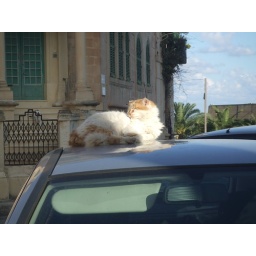
Cat on a car roof in Sliema, Malta.